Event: Nepal Earthquake
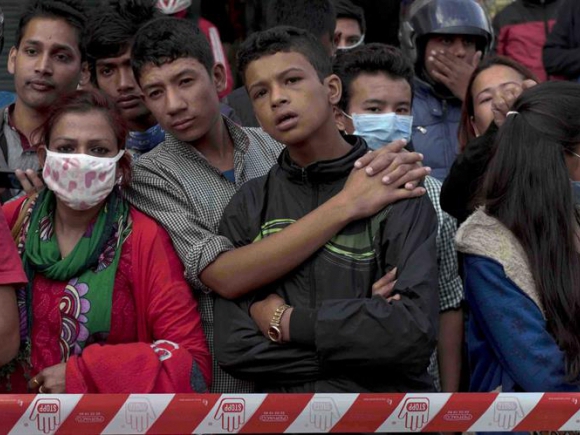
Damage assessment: no_damage